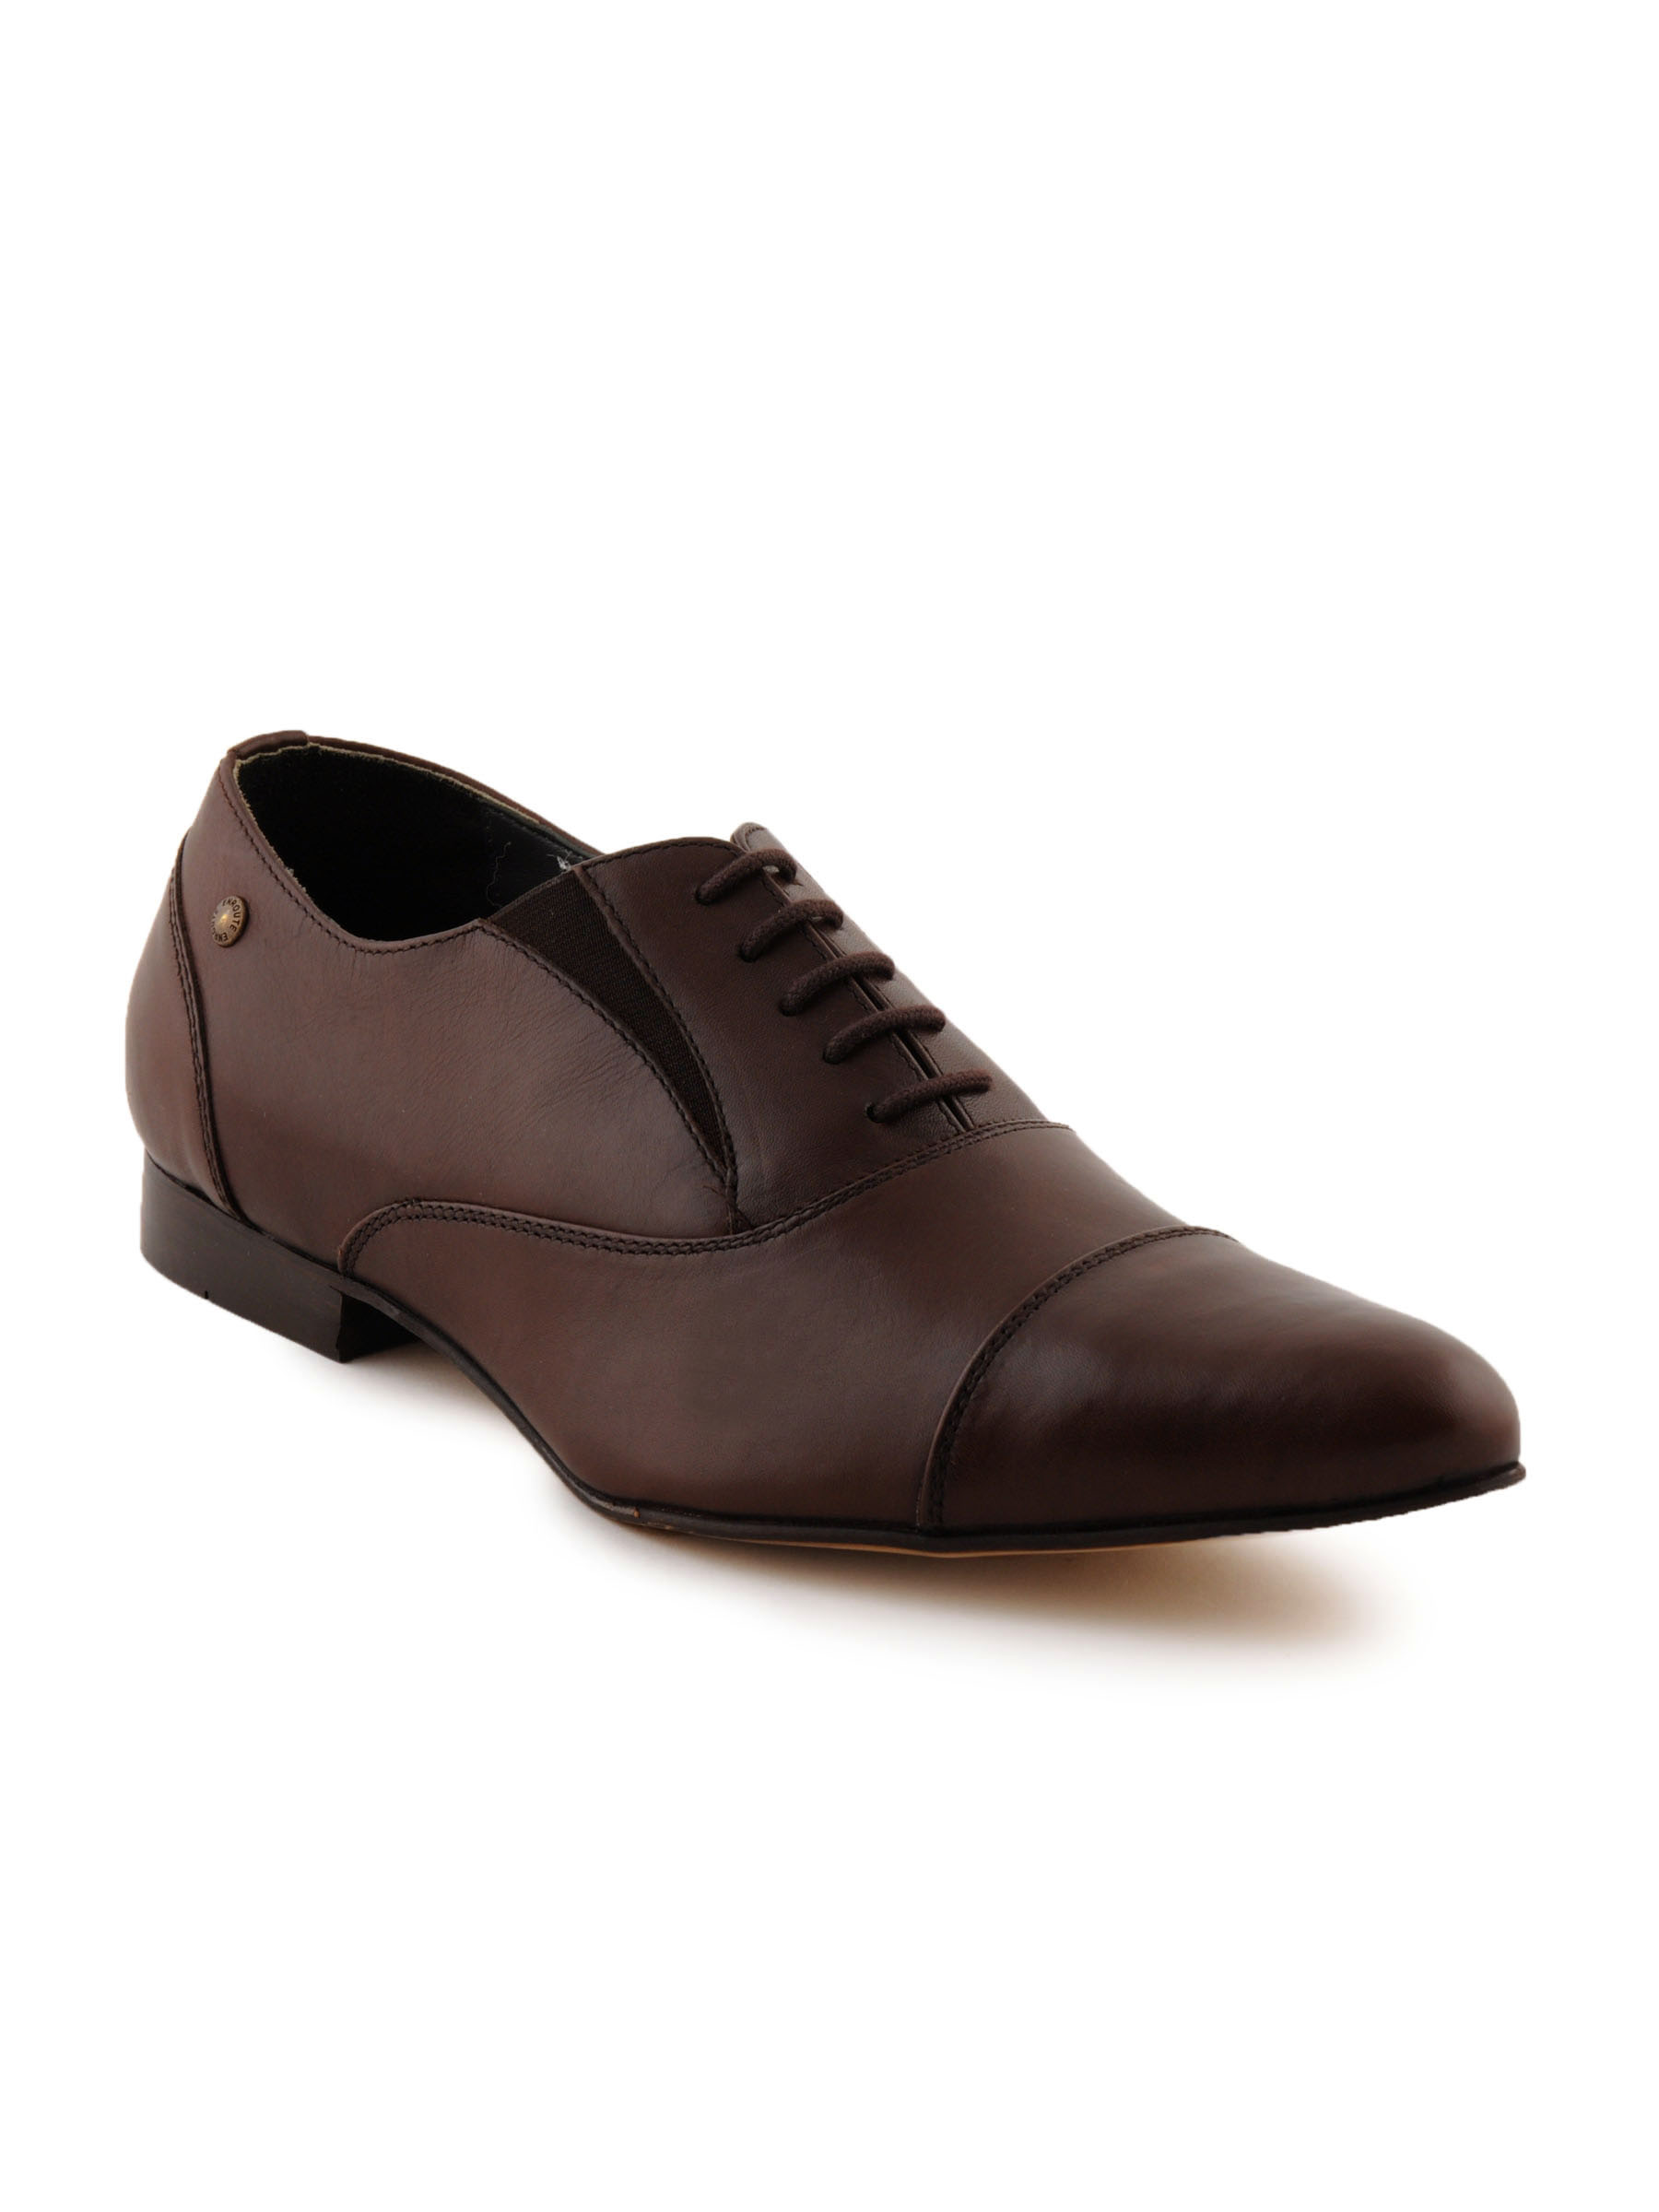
Enroute Men Leather Brown Formal Shoes
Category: Footwear / Shoes / Formal Shoes
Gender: Men
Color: Brown
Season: Fall 2011
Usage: Formal